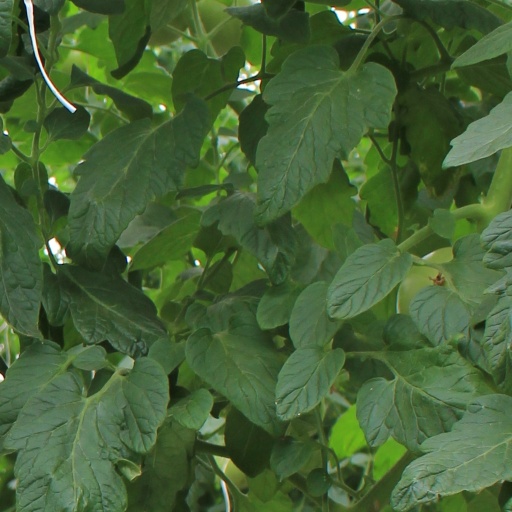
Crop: tomato